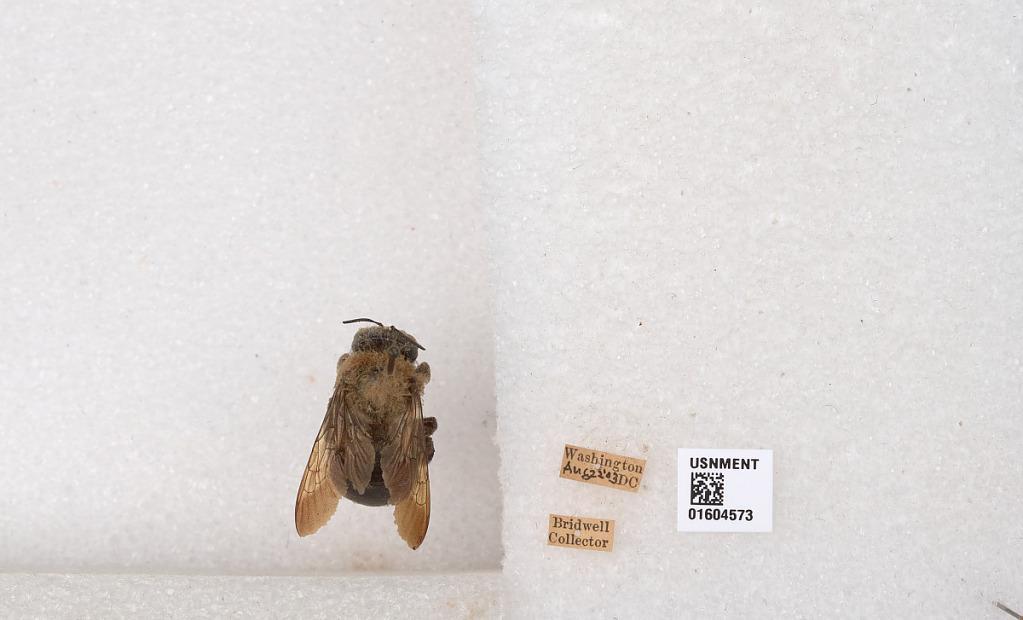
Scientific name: Xylocopa (Xylocopoides) virginica virginica (Linnaeus)
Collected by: J. Brazilino
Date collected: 1903-8-22
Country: United States
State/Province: Washington, D.C.